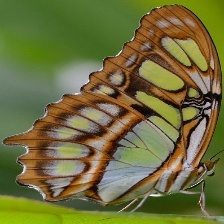
Species: MALACHITE